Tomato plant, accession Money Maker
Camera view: vertical (180 deg); turntable rotation: 240 degrees
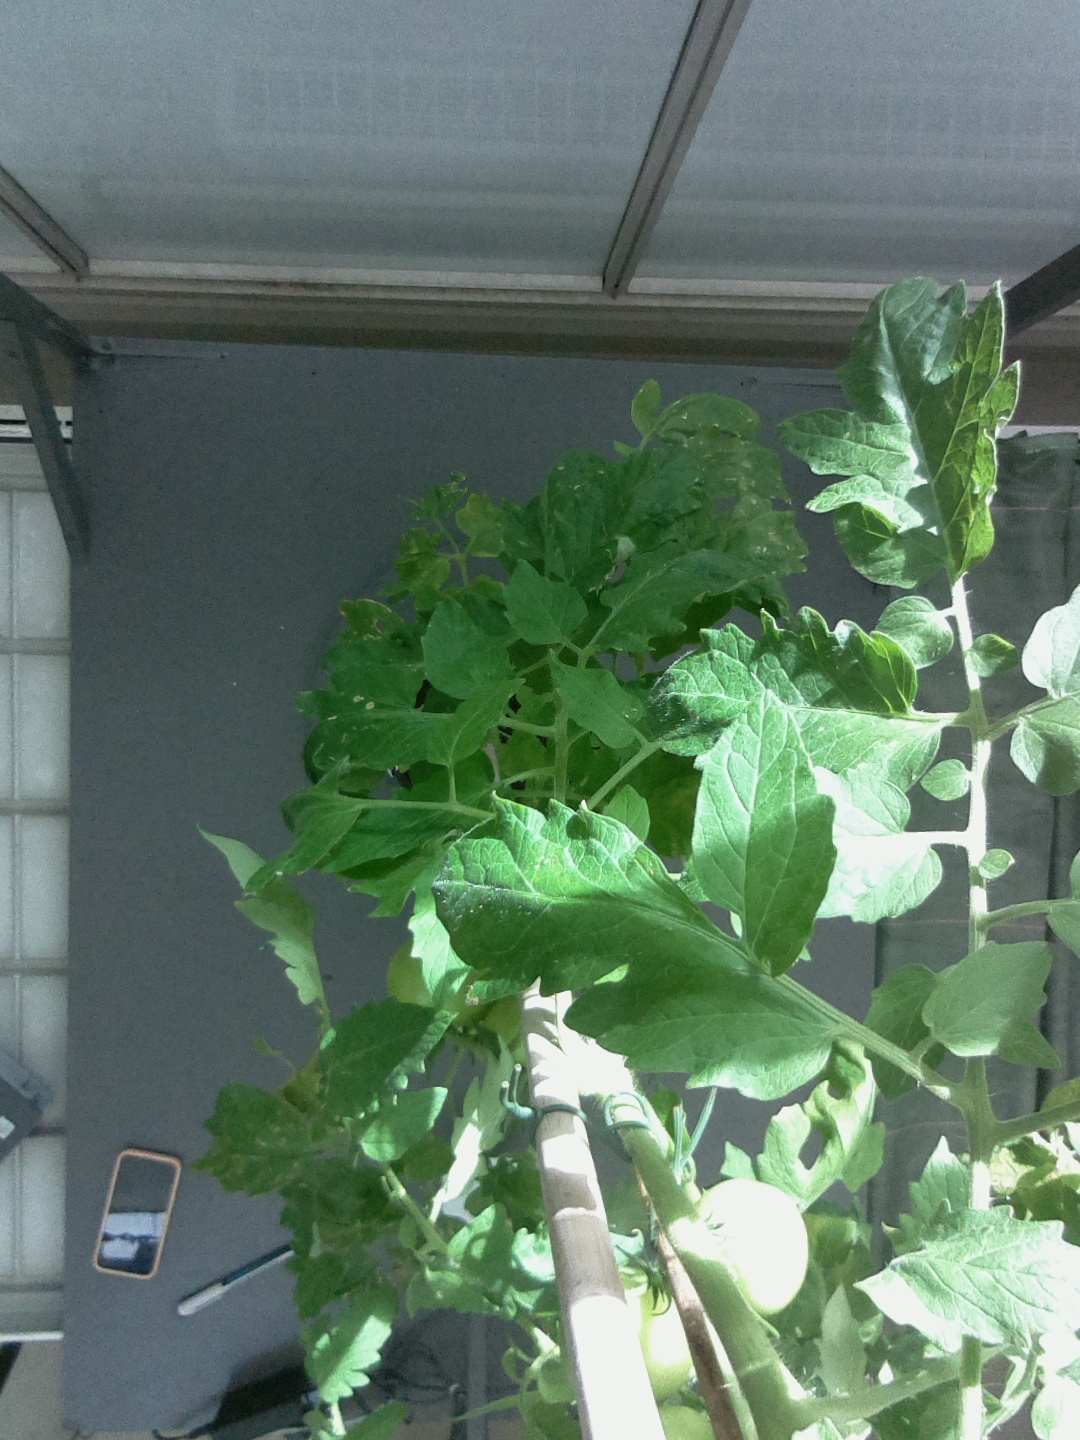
BBCH growth stage 78: 80% -90% of final fruit size